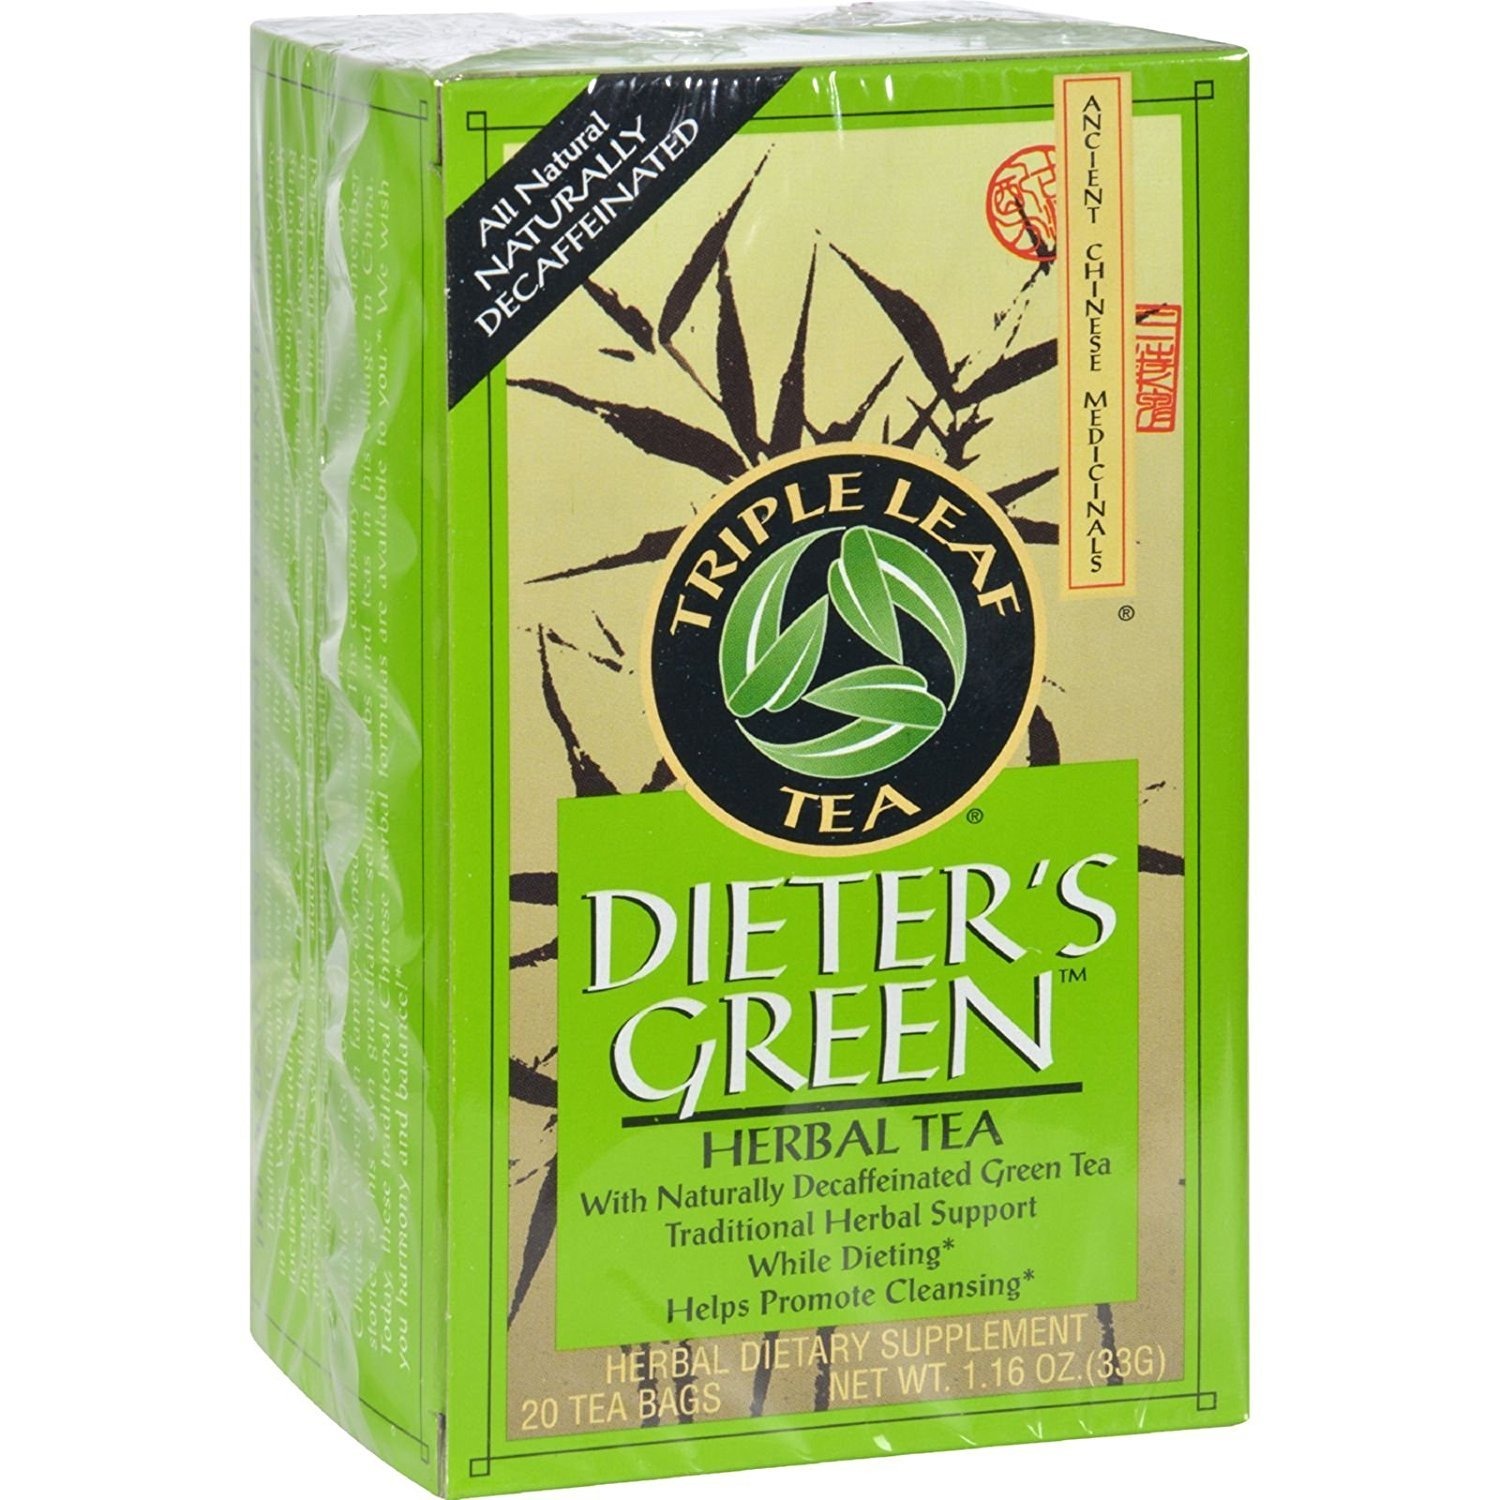
Item Name: Triple Leaf Tea Dieters Green 20 Bag (Pack of 12)
Value: 12.0
Unit: Count

Price: 5.95